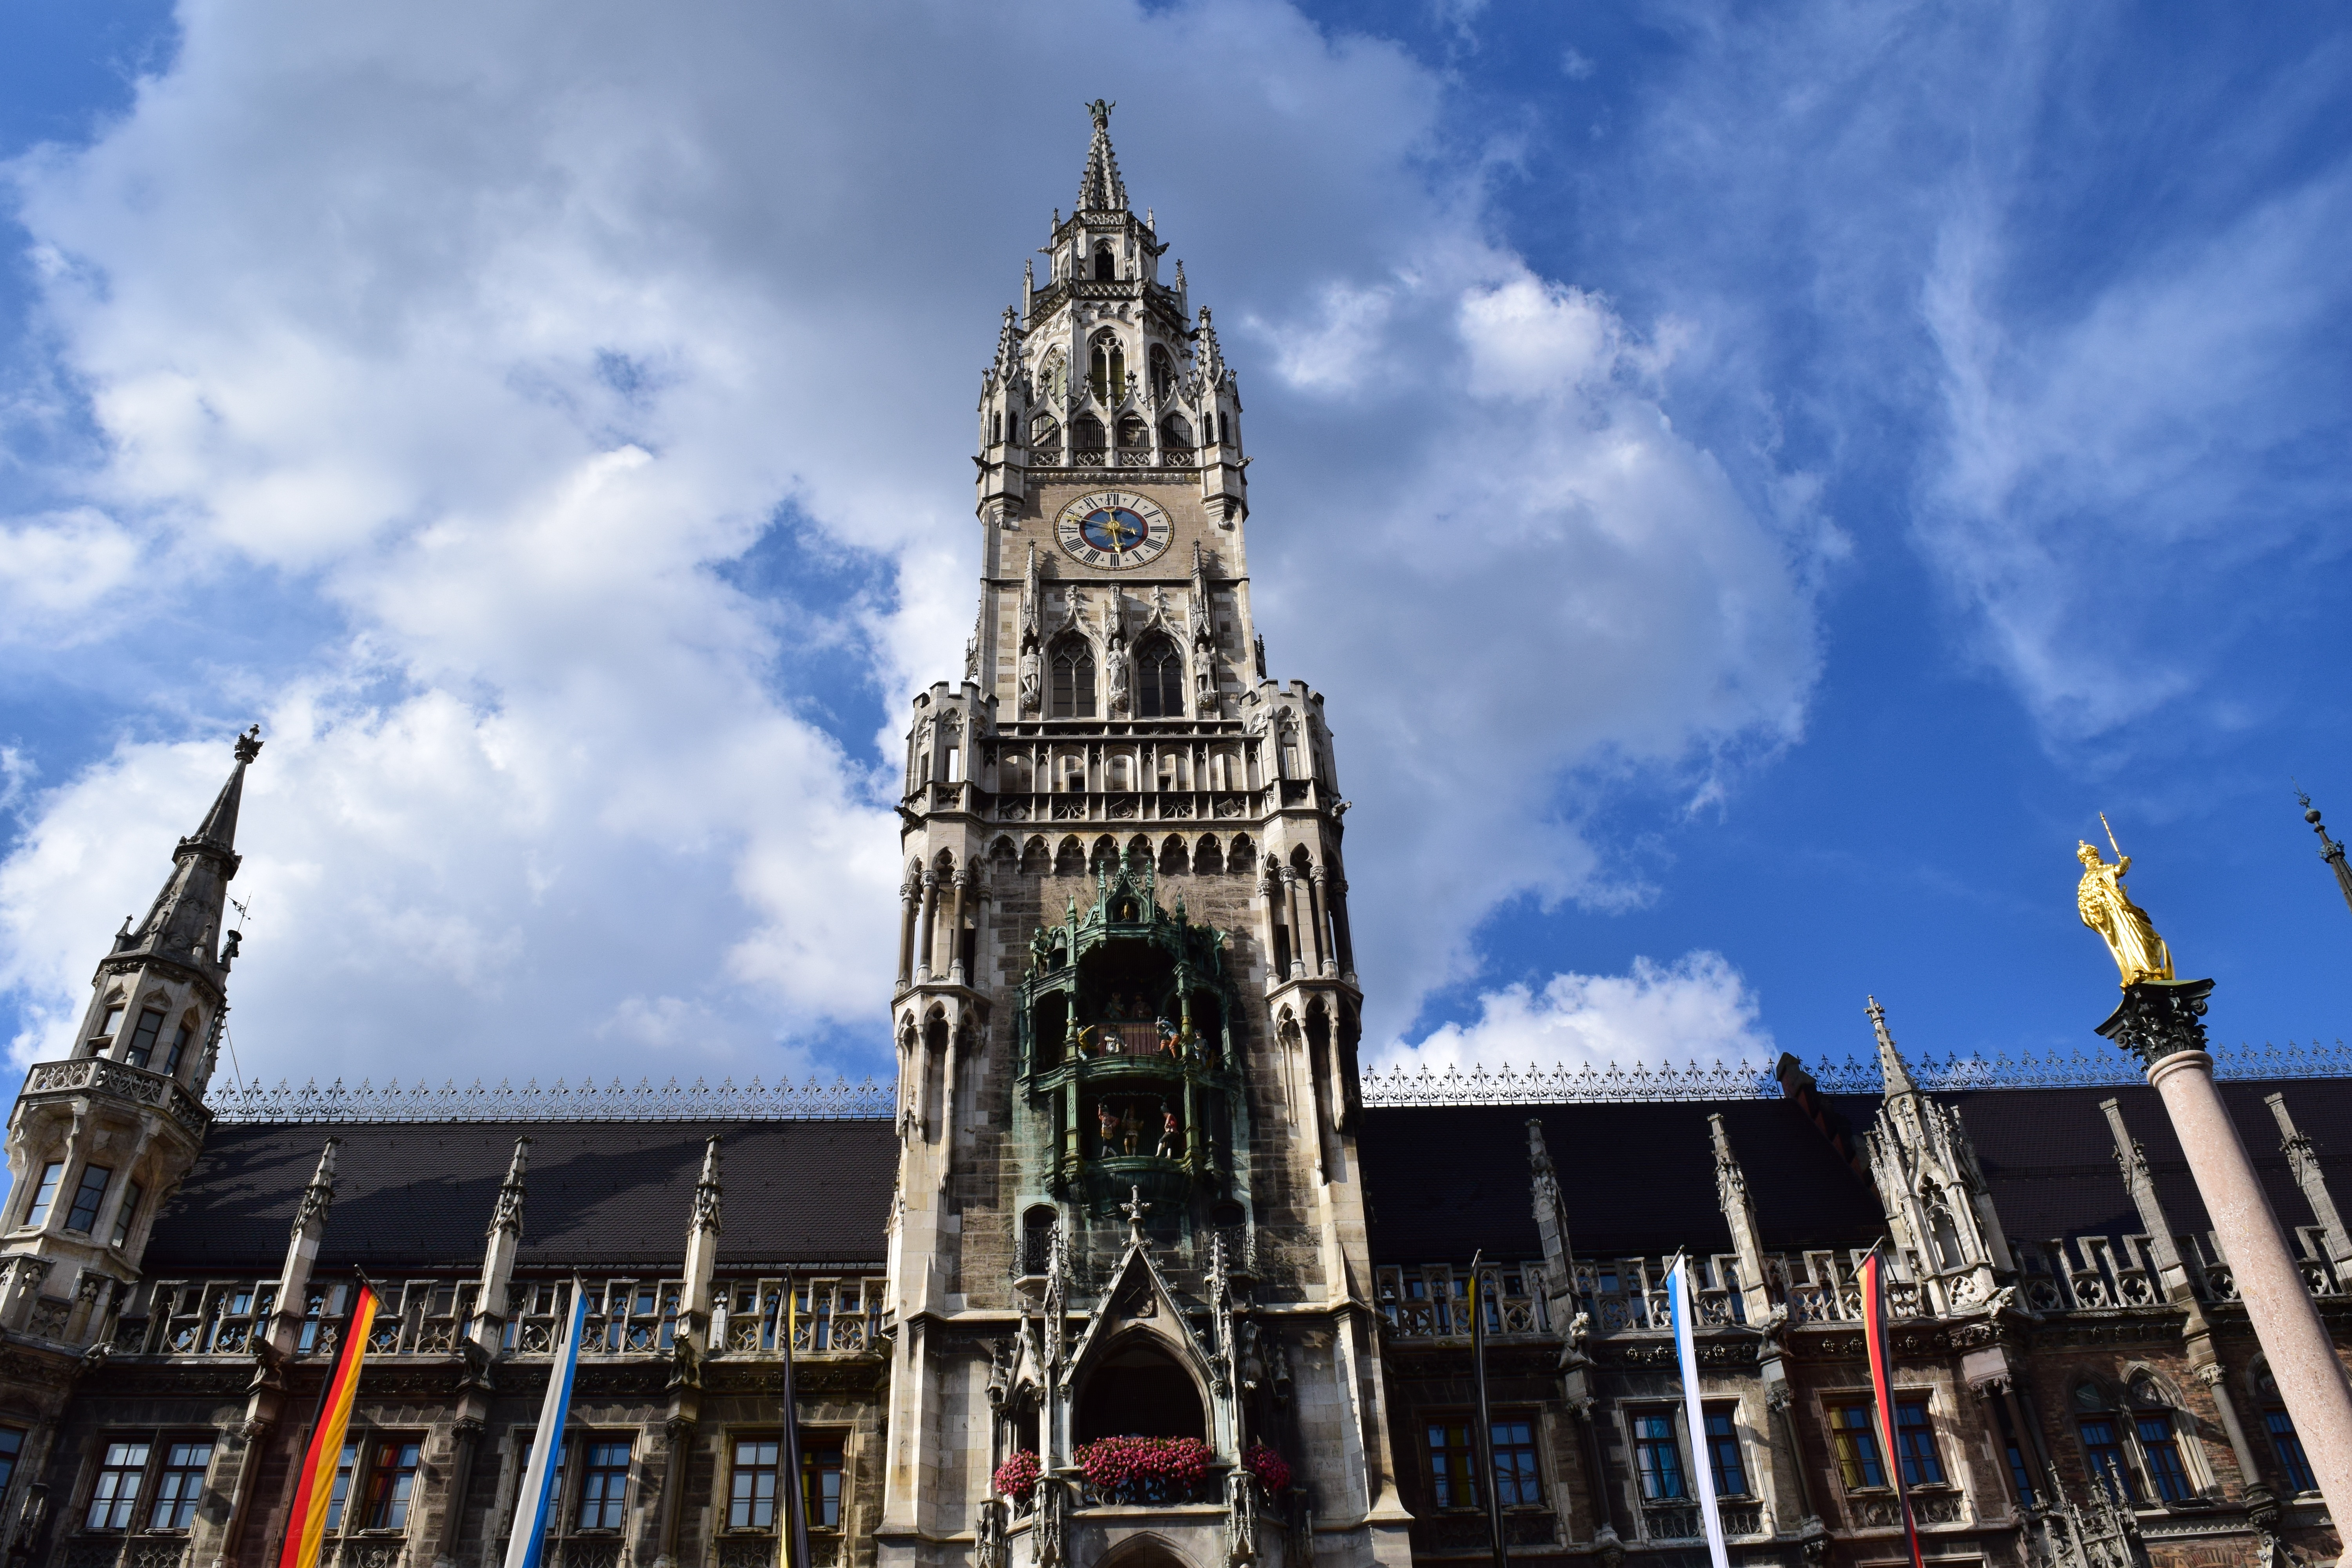
architecture, building, city, skyscraper, cityscape, downtown, tower, plaza, landmark, facade, church, cathedral, place of worship, old town, spire, germany, bavaria, famous, german, historically, munich, metropolis, town hall, gothic architecture, tours, historical city, stadtmitte, rathaus munich, urban area